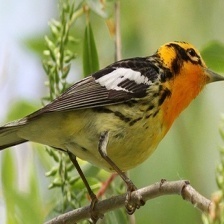
Species: BLACKBURNIAM WARBLER
Scientific name: SETOPHAGA FUSCA